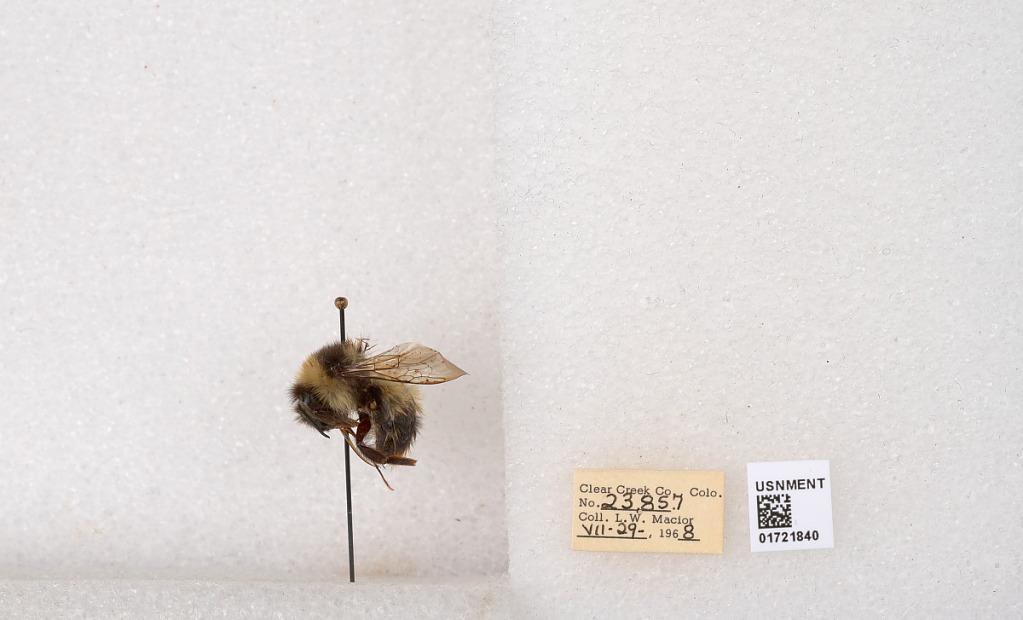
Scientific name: Bombus kirbyellus
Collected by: L. Macior
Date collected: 1968-7-29
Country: United States
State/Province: Colorado
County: Clear Creek
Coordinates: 39.6891, -105.644